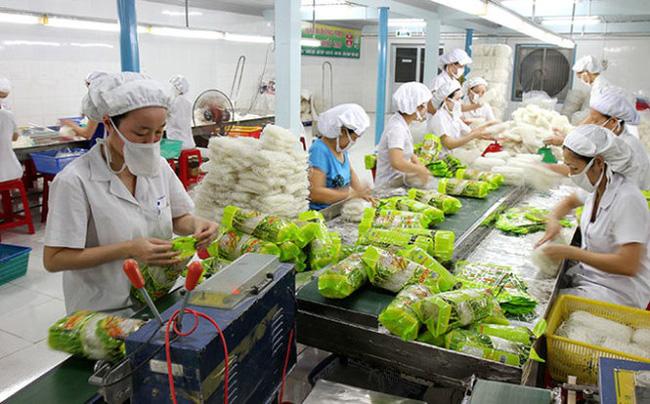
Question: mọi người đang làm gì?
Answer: đang đóng gói bún khô